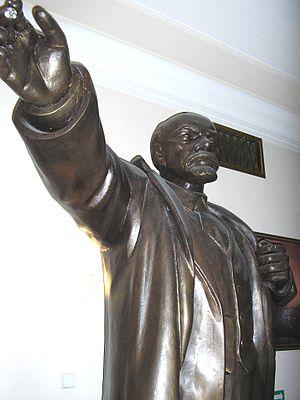
Statue de Lenin à l'interior du musée du communisme, rue Na Prikope 10, est situé entre l'arrêt de métro Mustek et l'arrêt de métro Nam Republiky, Prague, République Tchèque.